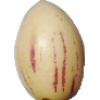
Label: pepino